Florence Howell Barkley

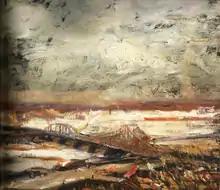
Florence Howell Barkley, "Jerome Avenue Bridge", Armory Show of 1913

In 1900, at the age of 20, Barkley moved to Cincinnati to study art. She was educated at the Art Academy of Cincinnati, where she studied landscape painting.